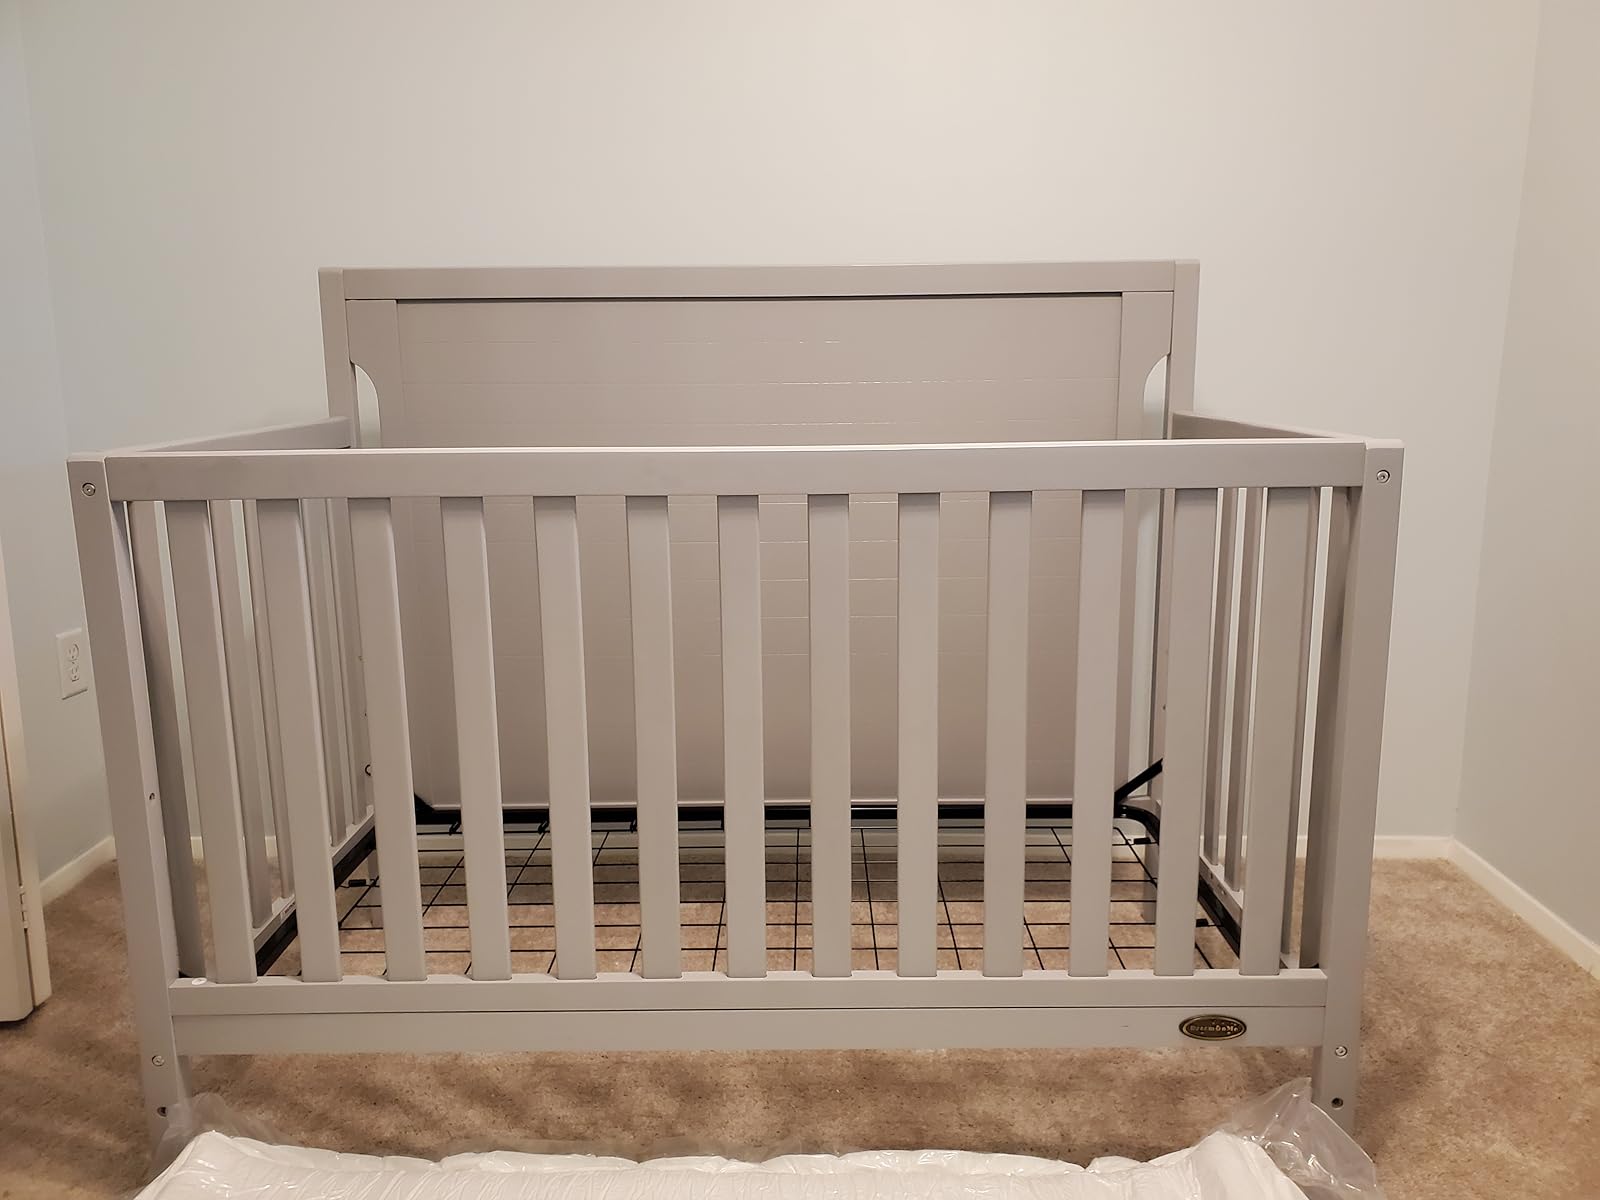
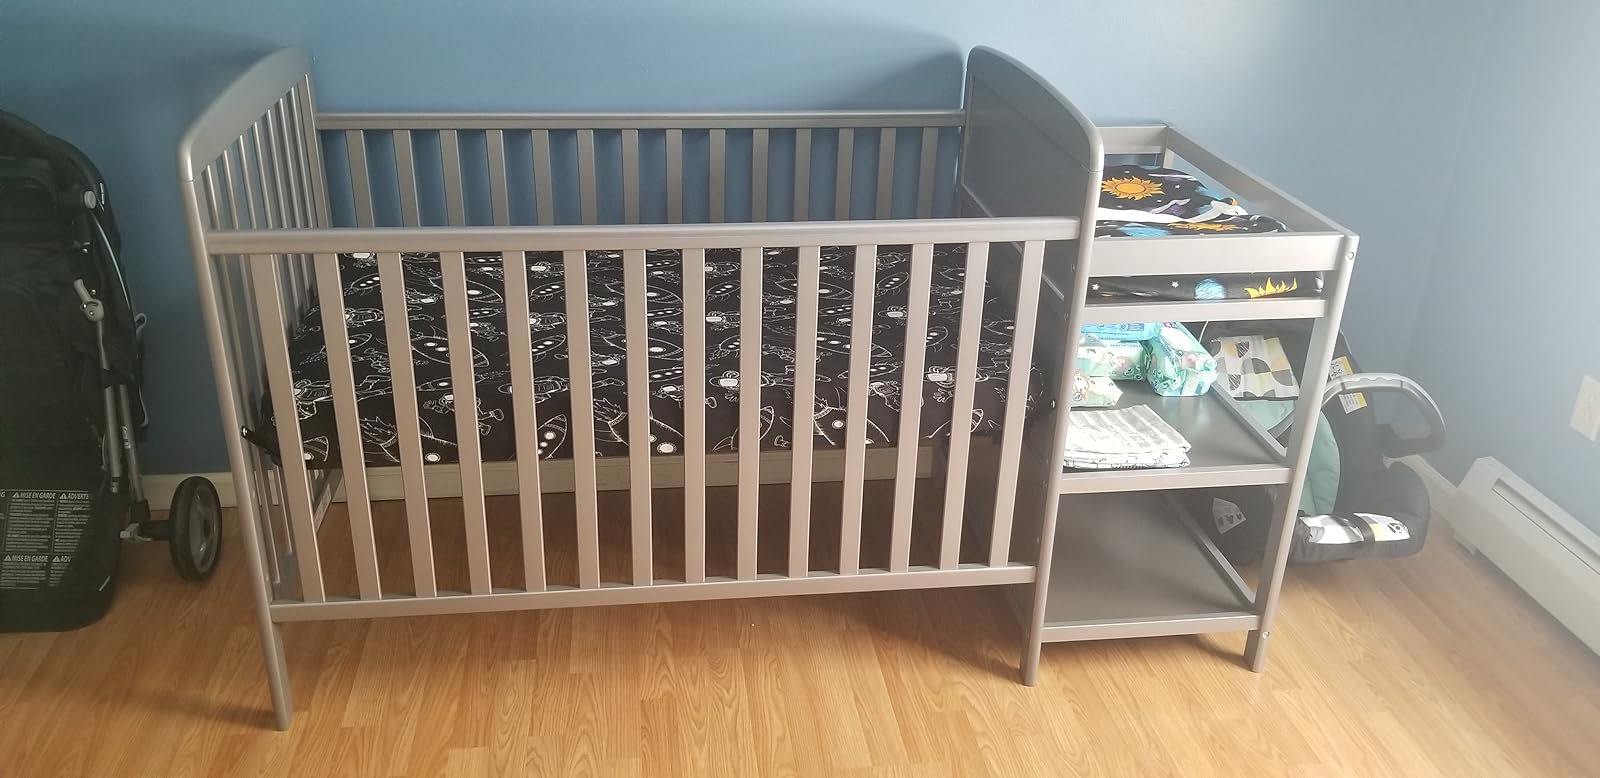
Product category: products_crib
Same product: no